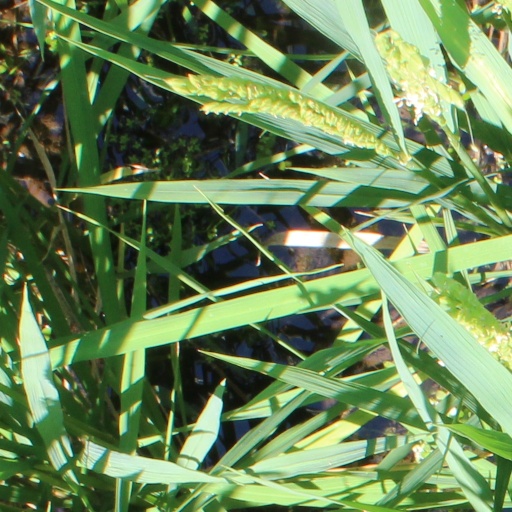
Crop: rice